Ohio State Route 709

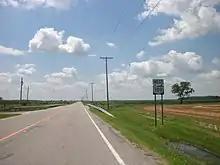
SR 709 westbound from SR 116 near Venedocia

The starting point of SR 709 is at SR 118 in the western part of Ohio City, specifically at the intersection of Shanes Street (SR 118) and Carmean Street (SR 709 east of here). From there, SR 709 heads east along Carmean Street, serving as a primary thoroughfare through the village. Arriving at a T-intersection with Ball Road, SR 709 turns north, and follows Ball Road north. Passing by two side streets, SR 709 departs Ohio City, and enters into rural Liberty Township, where the roadway becomes known as Burris Road. Arriving at the Ohio City-Venedocia Road intersection, SR 709 departs from Burris Road, and turns east onto the intersecting road. Heading away from that intersection, SR 709 passes amid a landscape predominantly ruled by farmland. SR 709 passes its intersection with Flager Road, crosses over the Long Prairie Creek, and arrives at a junction with U.S. Route 127 (US 127).